Economic impact of the COVID-19 pandemic in the United States

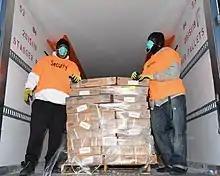
May 8, 2020: Distribution of frozen chicken to those in need in Baltimore, Maryland

In response to shortages, some alcoholic beverage facilities started manufacturing and distributing alcohol-based hand sanitizer. General Motors opened its manufacturing, logistics, and purchasing infrastructure for use by Ventec, a Washington State manufacturer of medical ventilators. As medical mask manufacturers hired hundreds of new workers and increased output, in response to urgent requests from hospital workers, volunteers with home sewing machines started producing thousands of non-medical masks which can be sterilized and re-used. Fabric was bought privately or donated by Joann Fabrics. The CDC recommended the use of homemade masks (preferably in combination with a full-face splash shield) only as a "last resort" when no other respiratory protective technologies were available, including reused professional masks. Bauer Hockey began manufacturing face shields for medical applications on March 26.